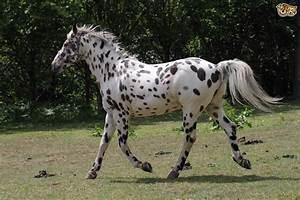
horse